Kensington Barracks

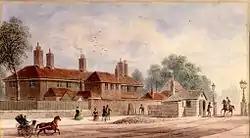
The original Kensington Barracks at Kensington Gate by Thomas H. Shepherd, c.1840

Kensington Barracks was a military installation in Kensington, London.